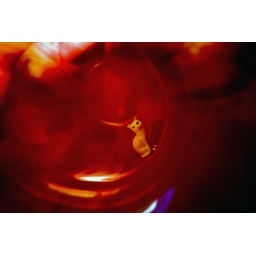
Feb 2, 09: Little cat statue in glass